Police officer safety and health

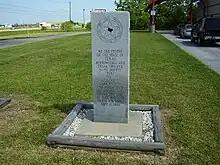
Memorial to a fallen police officer at the Texas Department of Public Safety Houston Webster Office in Houston

Line of duty deaths are deaths which occur while an officer is conducting his or her appointed duties. Despite the increased risk of being a victim of a homicide, automobile accidents are the most common cause of officer deaths. Officers are more likely to be involved in traffic accidents because of their large amount of time spent conducting vehicle patrols, or directing traffic, as well as their work outside their vehicles alongside or on the roadway, or in dangerous pursuits. Officers killed by suspects make up a smaller proportion of deaths. In the U.S. in 2005, 156 line of duty deaths were recorded of which 44% were from assaults on officers, 35% vehicle related (only 3% during vehicular pursuits) and the rest from other causes: heart attacks during arrests/foot/vehicular pursuits, falling from heights during foot chases, diseases contracted either from suspects' body fluids or, more rarely, from window period emergency blood transfusions received after motor vehicle accidents, shootings, stabbings, accidental gun discharges or falls that result in blood loss.